The Nutmeg's Curse

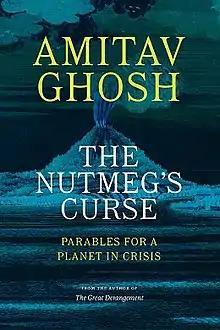
First US edition (publ. University of Chicago Press)

The Nutmeg's Curse: Parables for a Planet in Crisis is a 2021 non-fiction book by Amitav Ghosh. It discusses colonialism and environmental issues with particular focus on the Banda Islands. It is Ghosh's second non-fiction work to discuss climate change, after "" (2016).